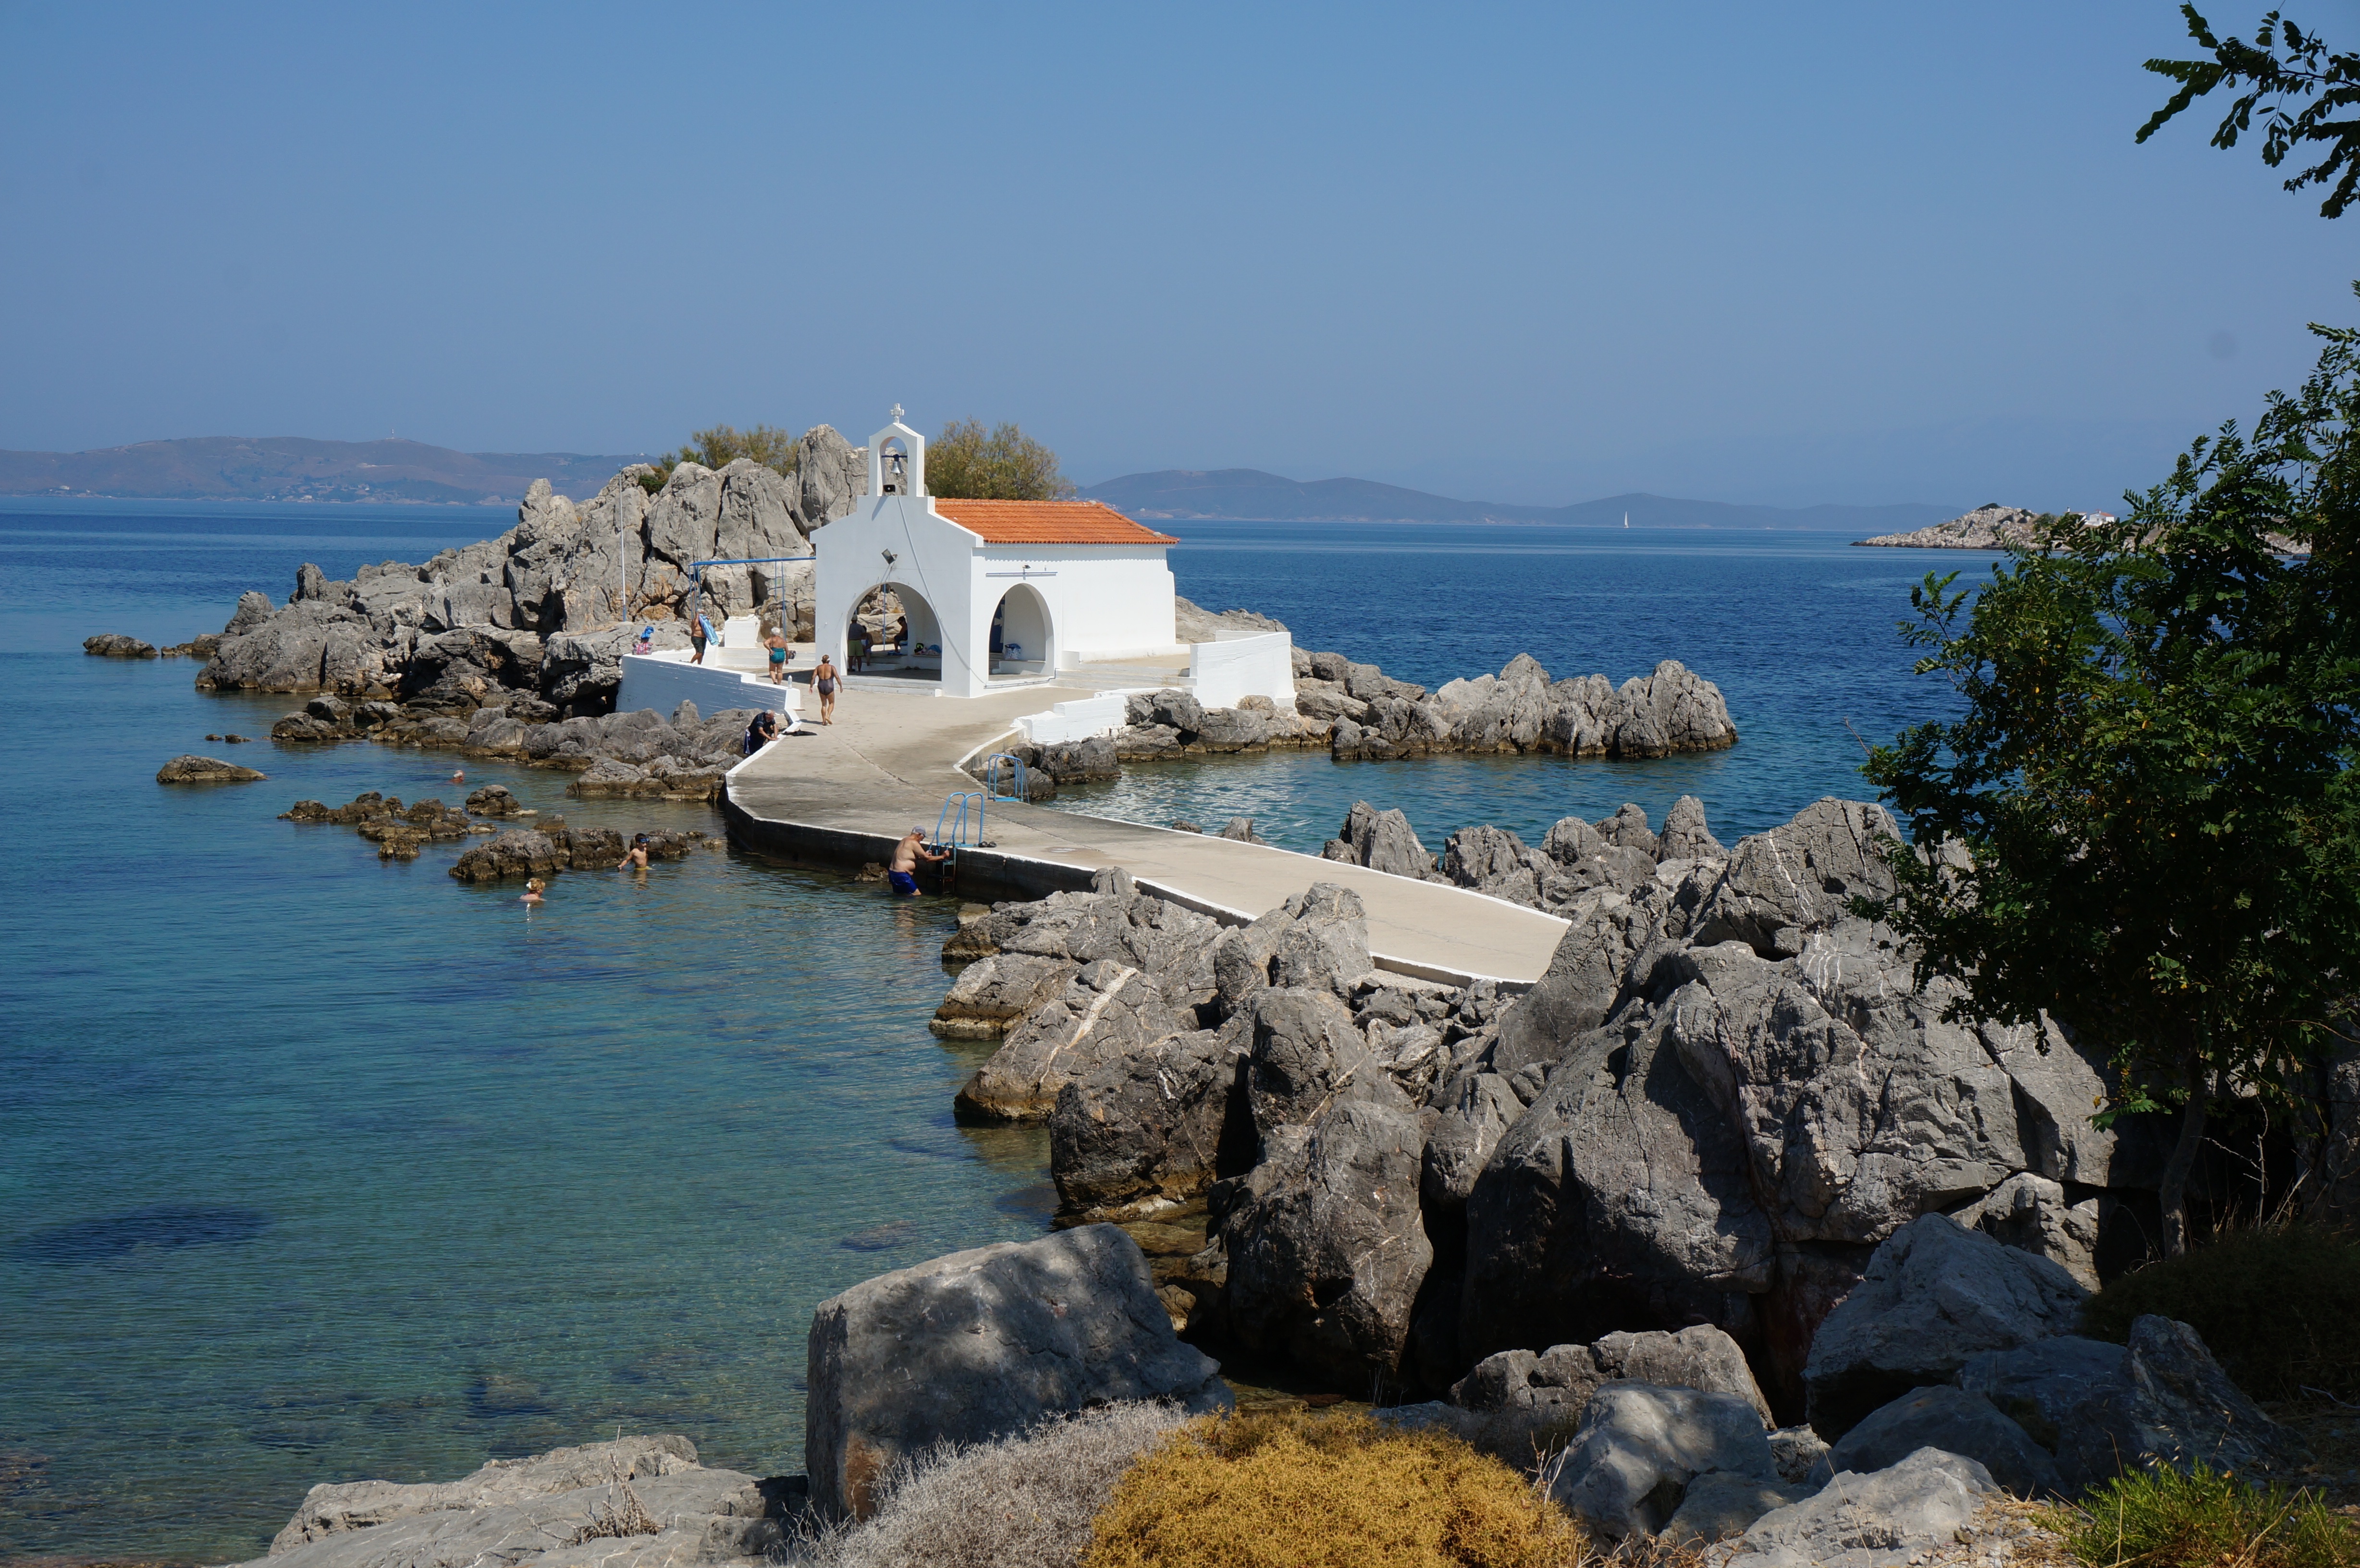
beach, sea, coast, nature, rock, ocean, shore, vacation, cliff, cove, bay, terrain, body of water, rocks, greece, cape, islet, greek island, little church